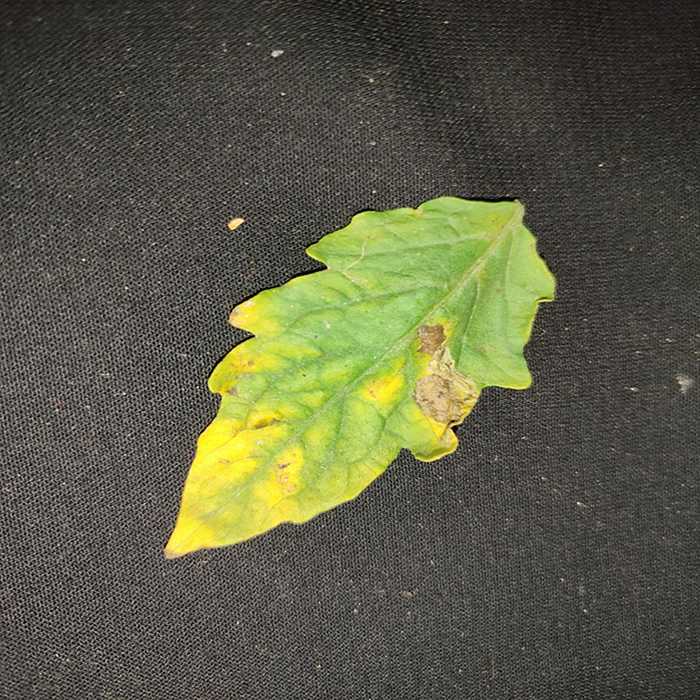
Plant: Tomato
Label: Tomato Bacterial spot